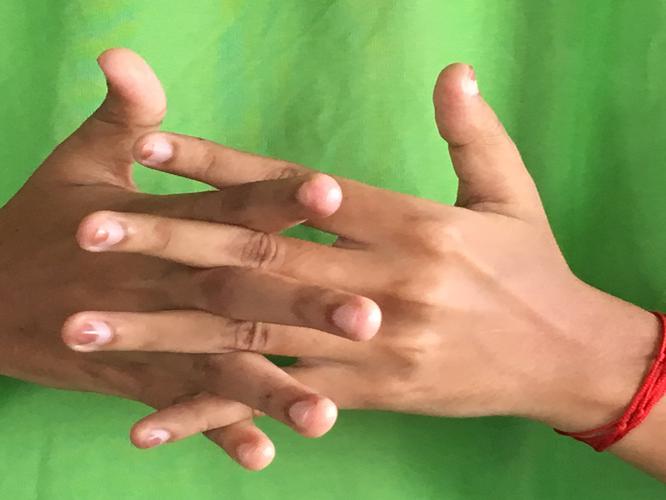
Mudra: Karkatta
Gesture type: double_hand